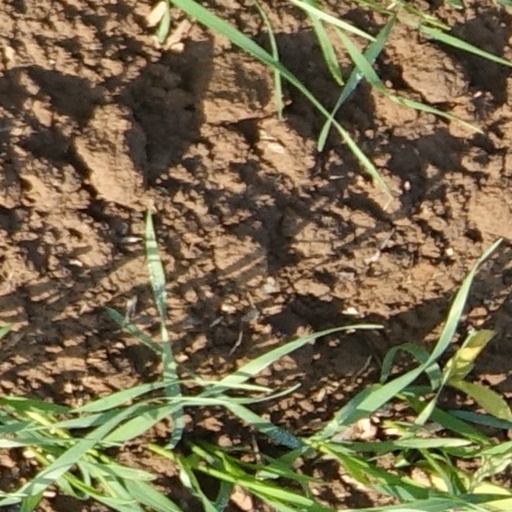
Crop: wheat